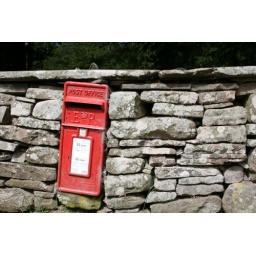
Post box set among cobwebs in a dry stone wall - Capel-y-ffin, Wales